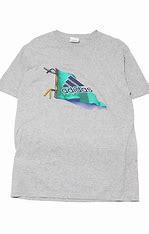
Brand: adidas
Model: 100